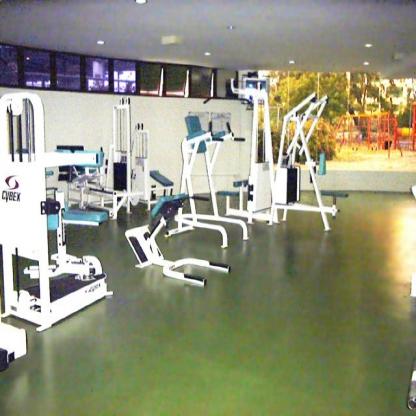
Scene: Indoor